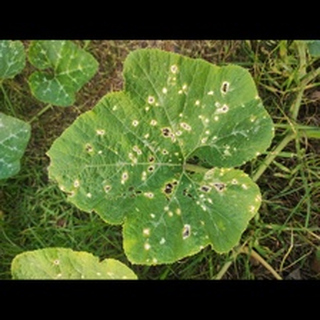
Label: pumpkin_powdery_mildew